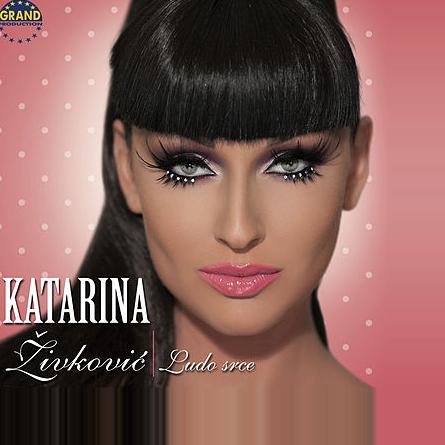
Age: 23